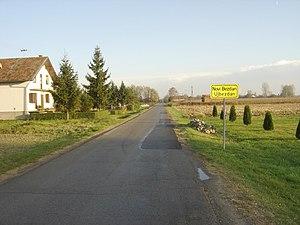
La minorité magyare de Croatie désigne la minorité ethnique magyare vivant en Croatie. Celle-ci est essentiellement composée des villages du Comitat d'Osijek-Baranja.
Novi Bezdan est une localité de Croatie située dans la municipalité de Petlovac, comitat d'Osijek-Baranja. Au recensement de 2001, elle comptait 329 habitants. Elle est habitée par des Magyars.